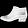
Label: Ankle boot